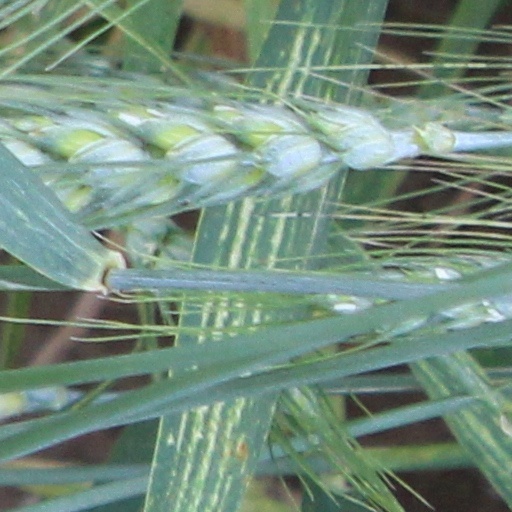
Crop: wheat